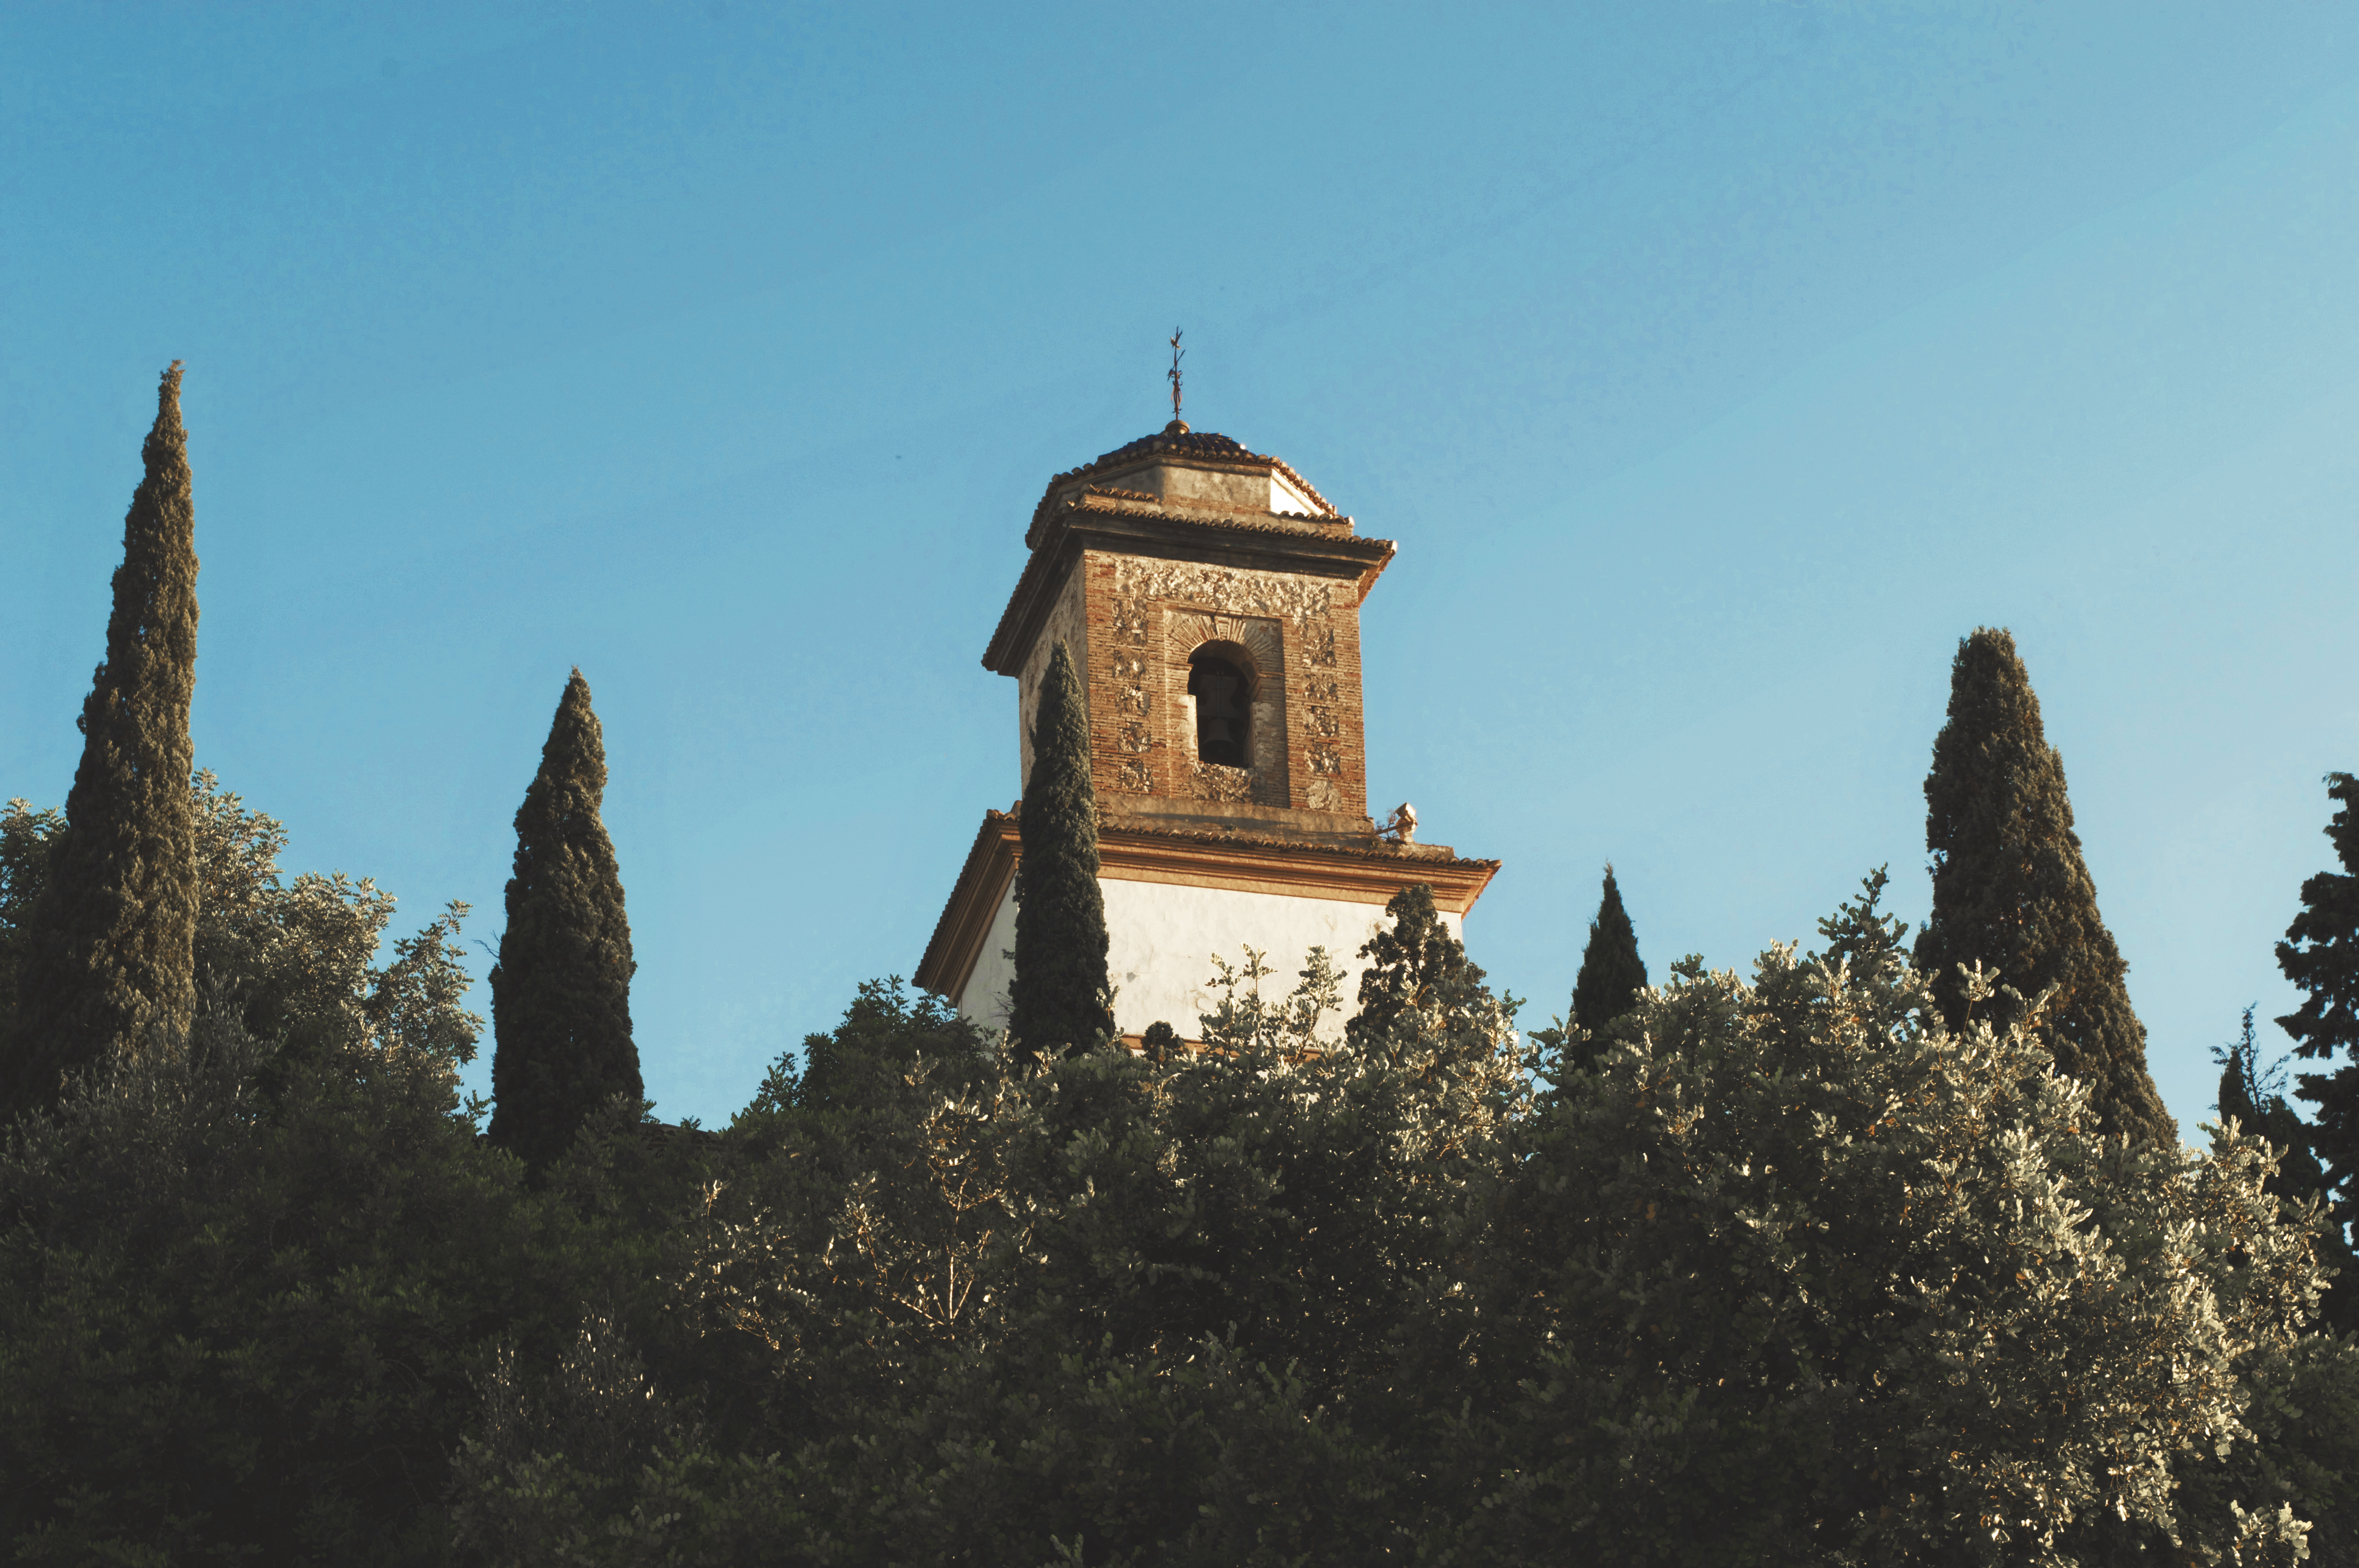
forest, structure, architecture, tree, green, sky, blue, medieval, church, landmark, woody plant, spire, building, steeple, place of worship, historic site, bell tower, winter, ancient history, history, facade, chapel, tower, plant, middle ages, monument, monastery, city, cathedral, medieval architecture